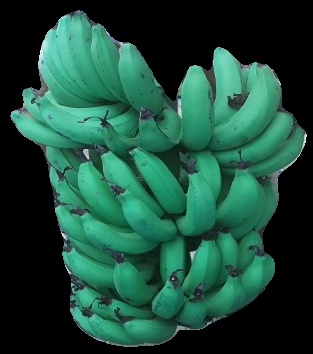
Variety: pachbale
Grade: grade3